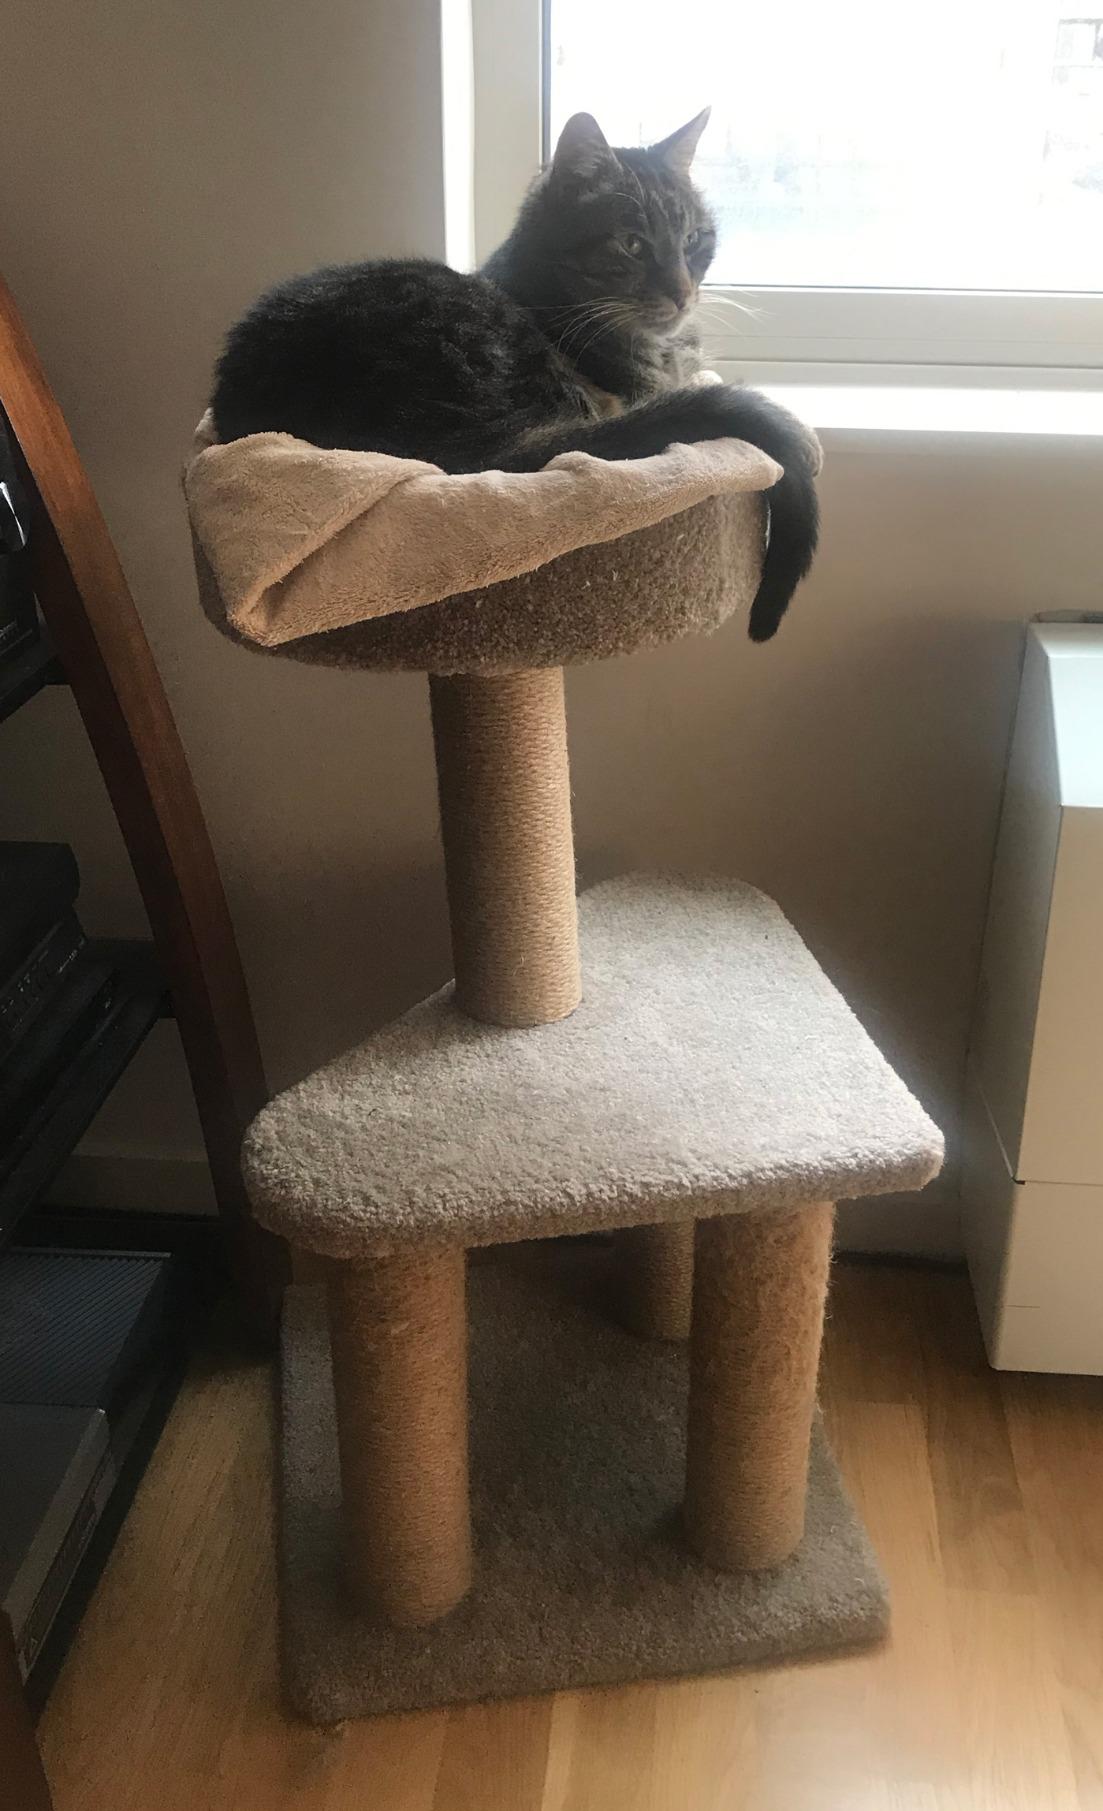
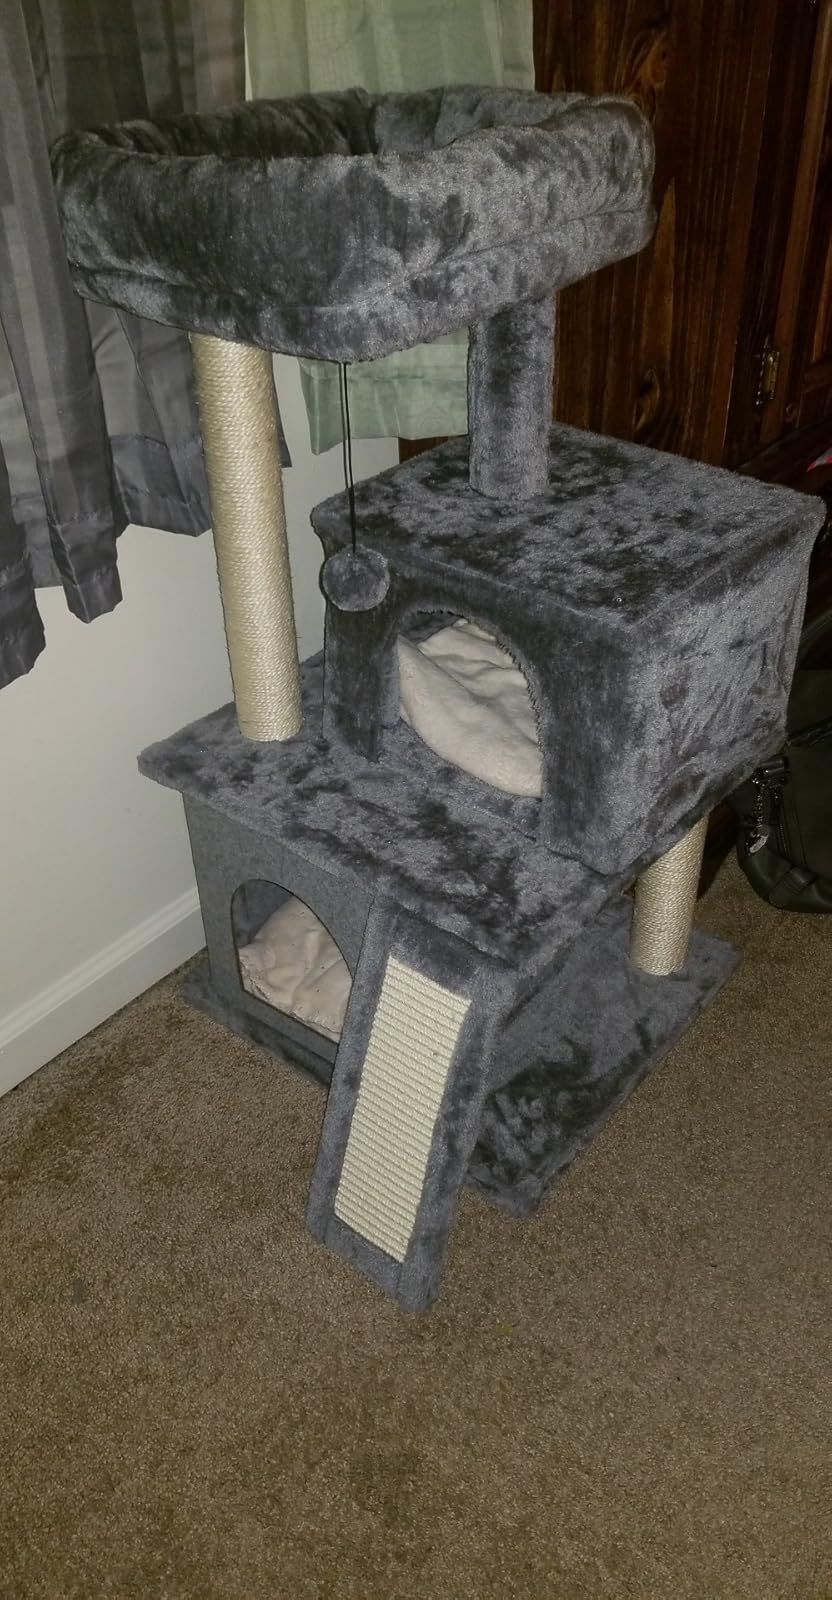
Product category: items_cat tree
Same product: no